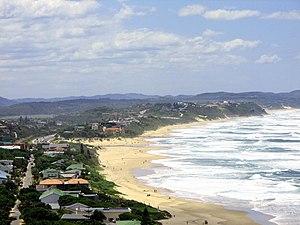
Wilderness est une ville balnéaire d'Afrique du Sud, située dans la province du Cap-Occidental.